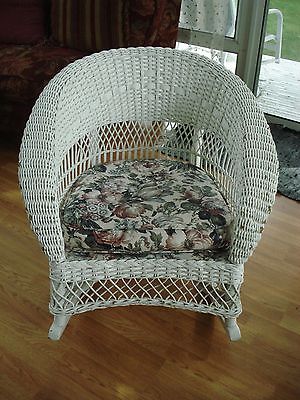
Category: chair